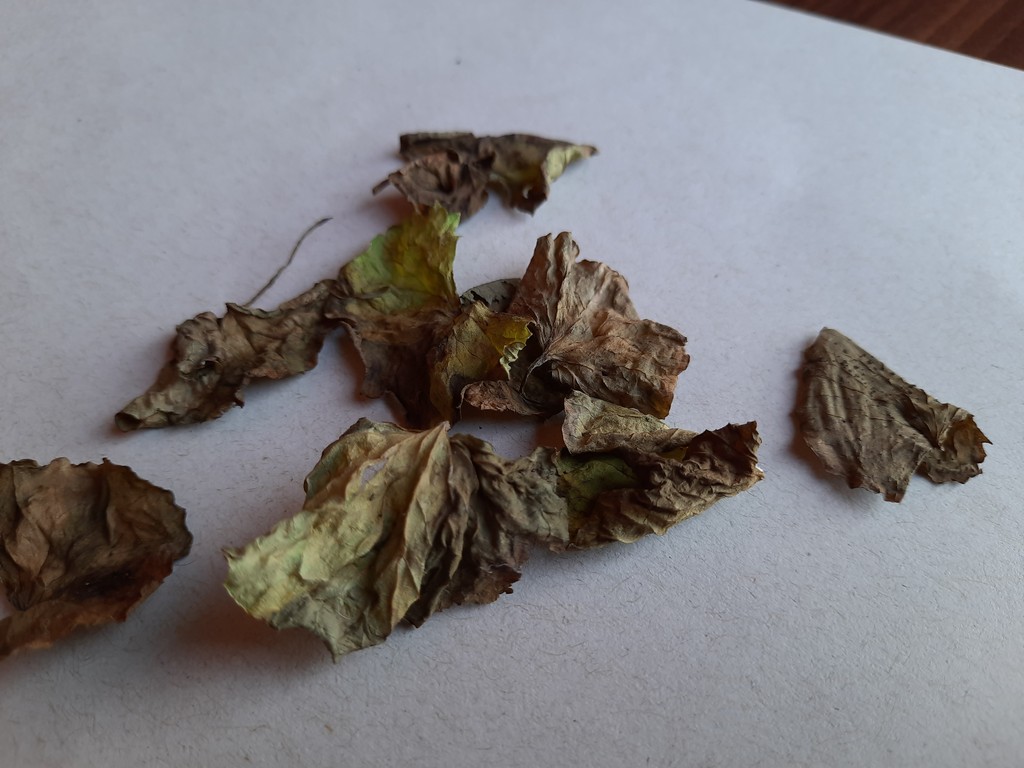
Label: Dried